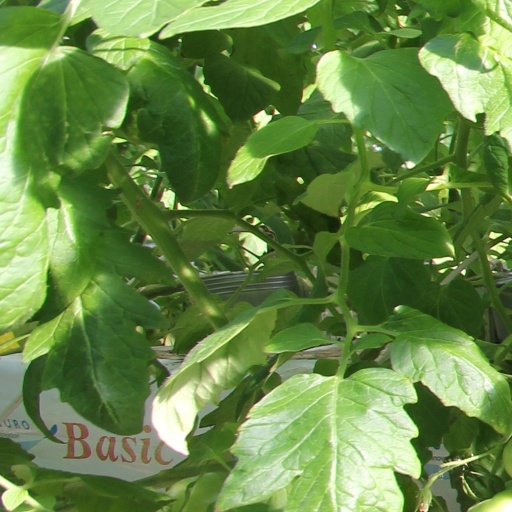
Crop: tomato